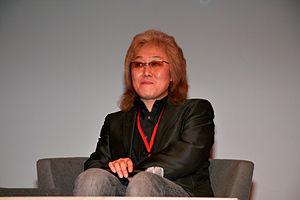
Conférence avec Kenji Kawai lors de la Manga Expo 2007 (Paris, France).